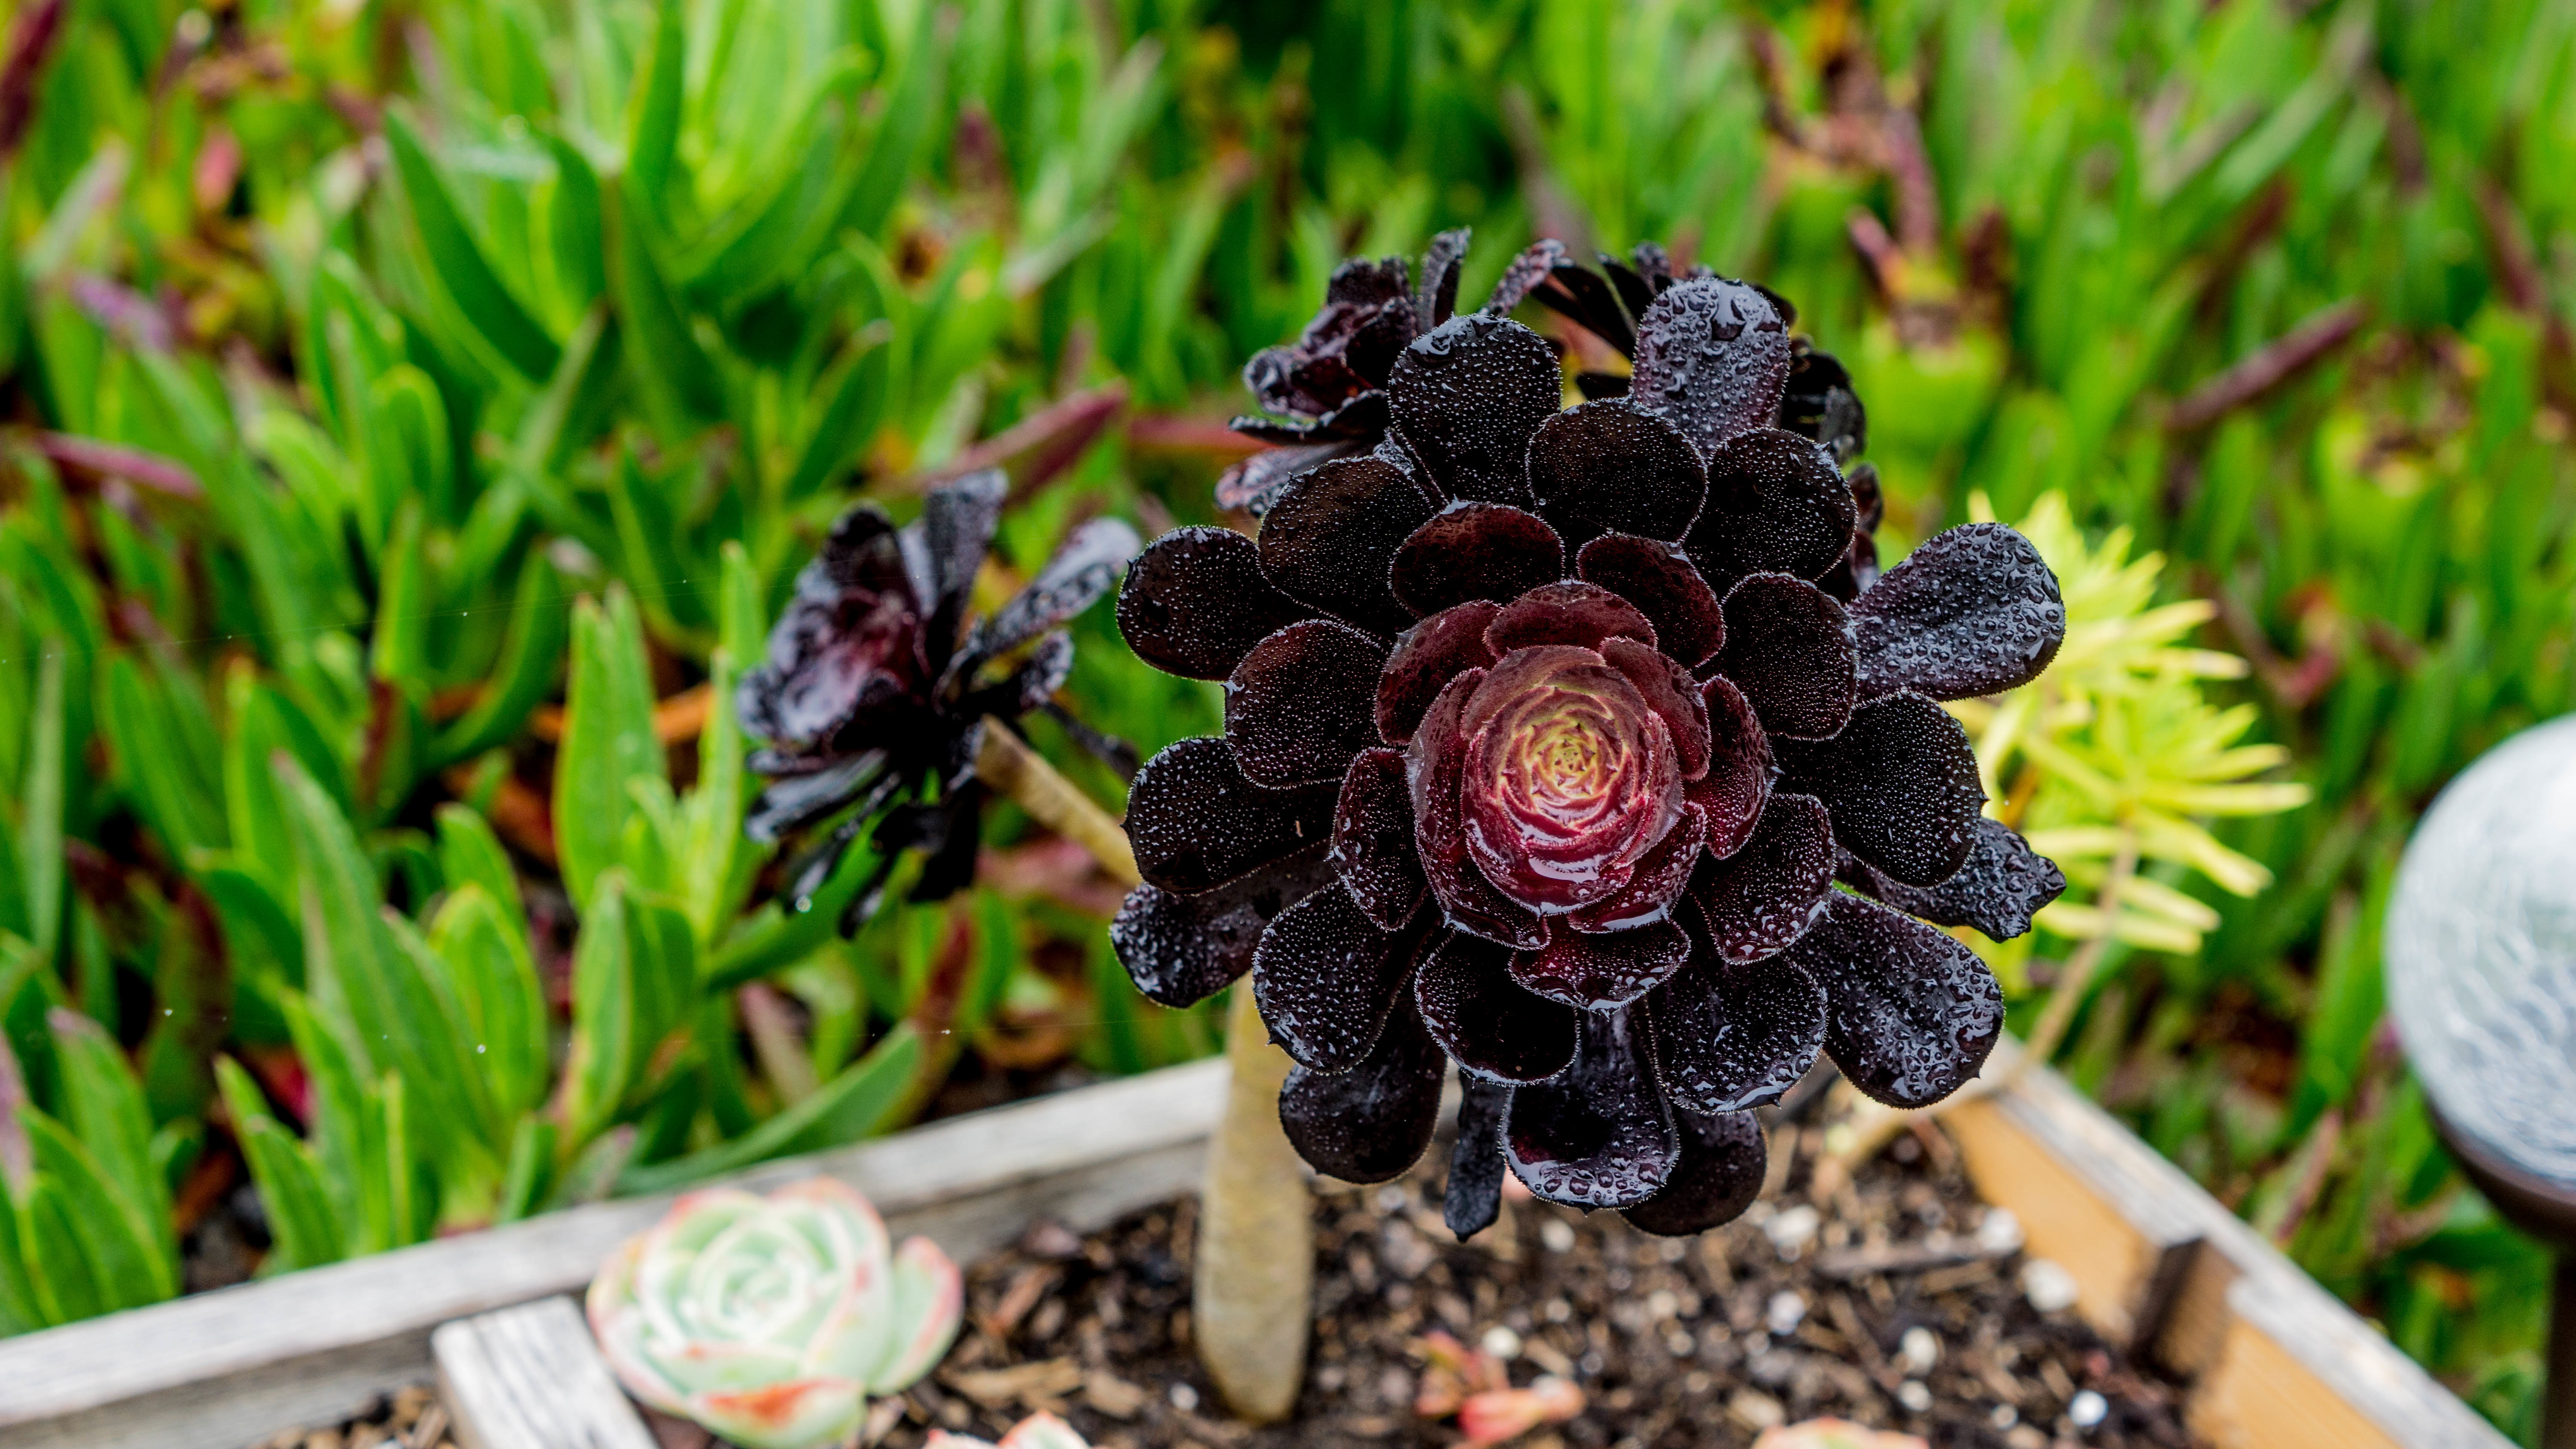
tree, nature, plant, fruit, berry, leaf, flower, food, produce, botany, garden, flora, blackberry, macro photography, flowering plant, land plant